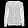
Label: Shirt